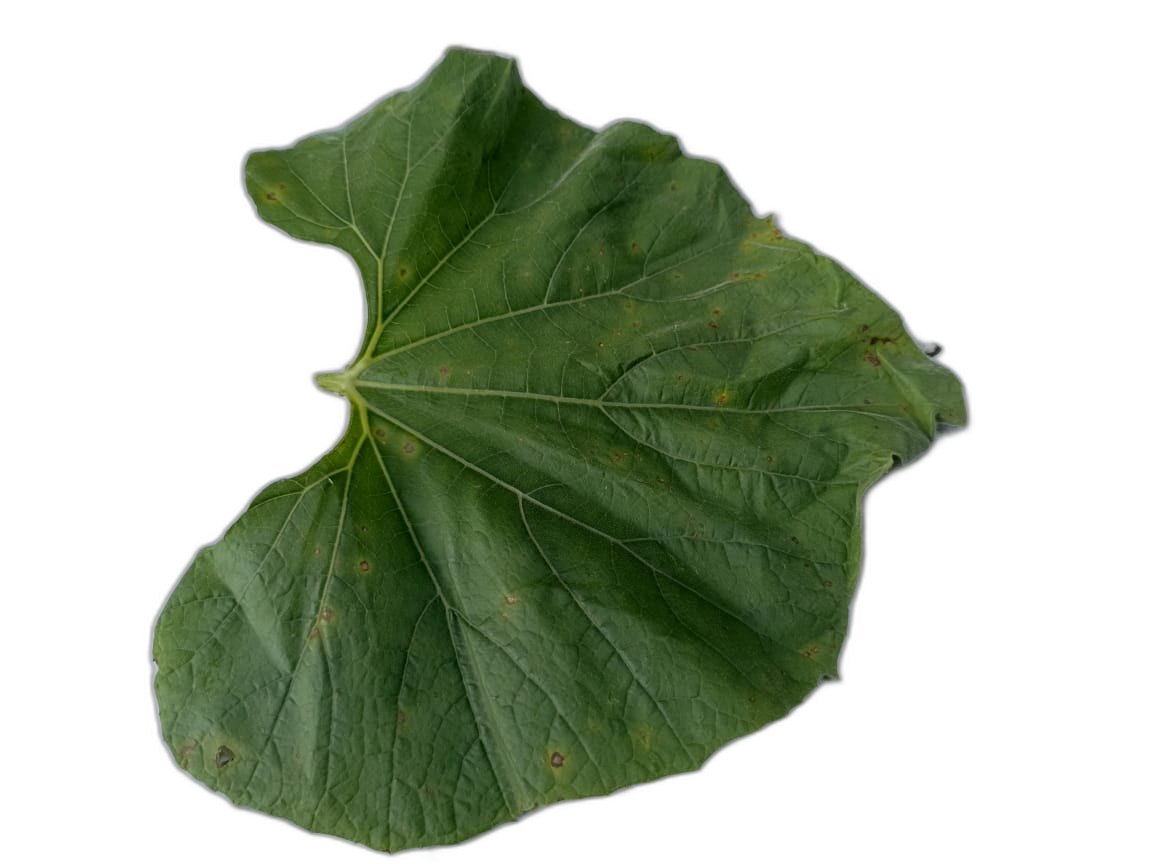
Crop: Bottle Gourd
Label: Healthy